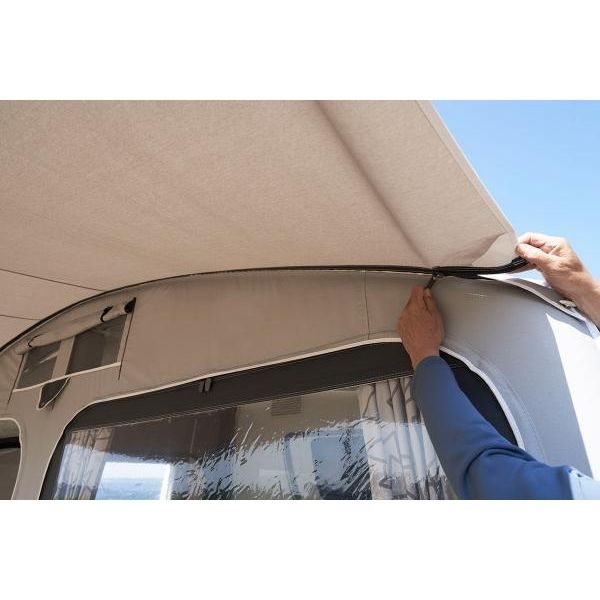
Isabella Ventura Front Sun Canopy Dove 350
If you need extra shade in front of your Ventura AIR Dove awning, this lightweight sun canopy is an easy solution. It attaches with a zip and three lightweight fibreglass poles and weighs only 4kg. Materials Frame options Lightweight IXL fibreglass frame Roof fabric IsaLight 195 g/m2 Colours Grey Width (cm) 280 Depth (cm) 220 NetWeight 3.82
Brand: Isabella
Category: Home & Garden > Lawn & Garden > Outdoor Living > Awning Accessories > Roof Linings